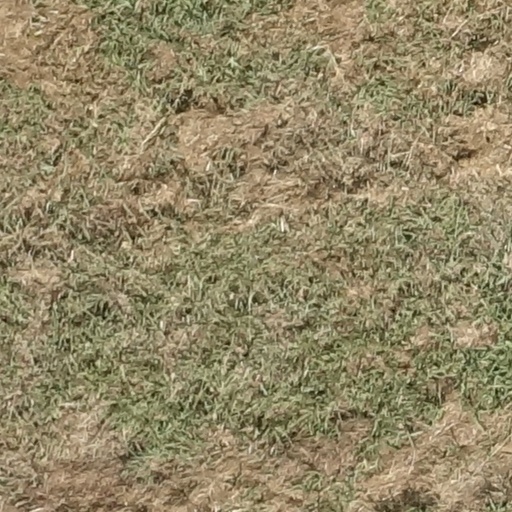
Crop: sorghum